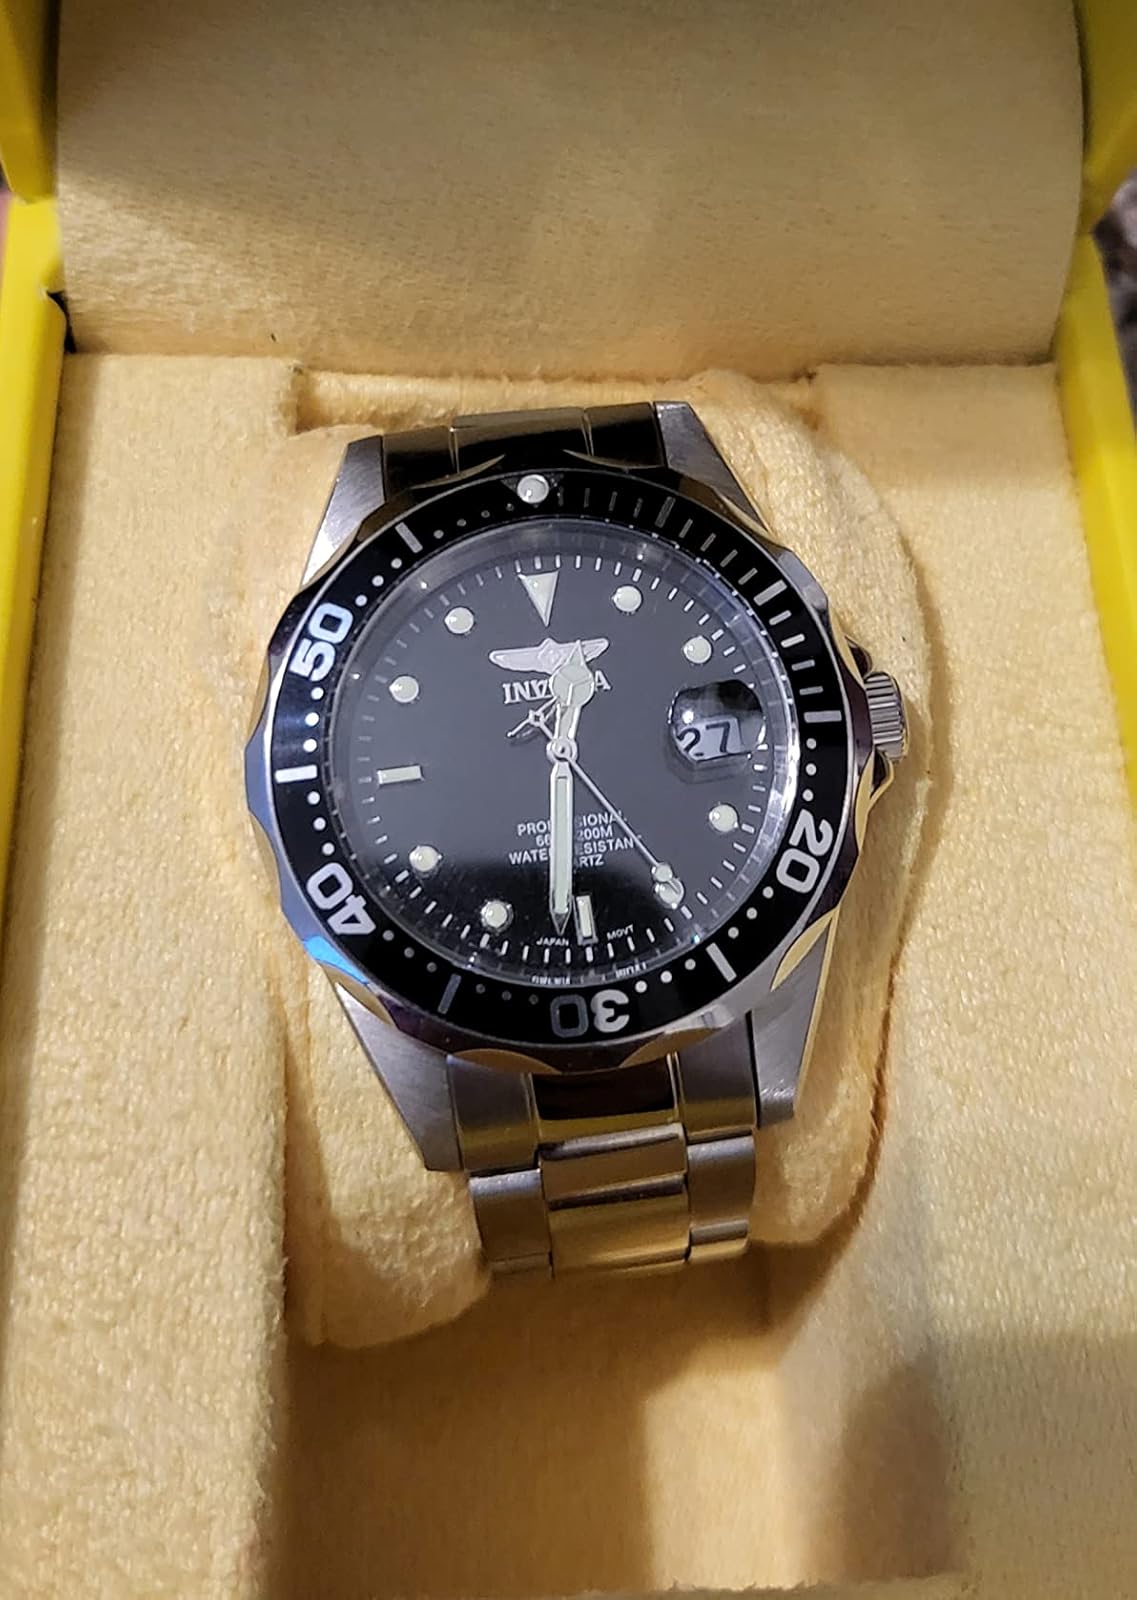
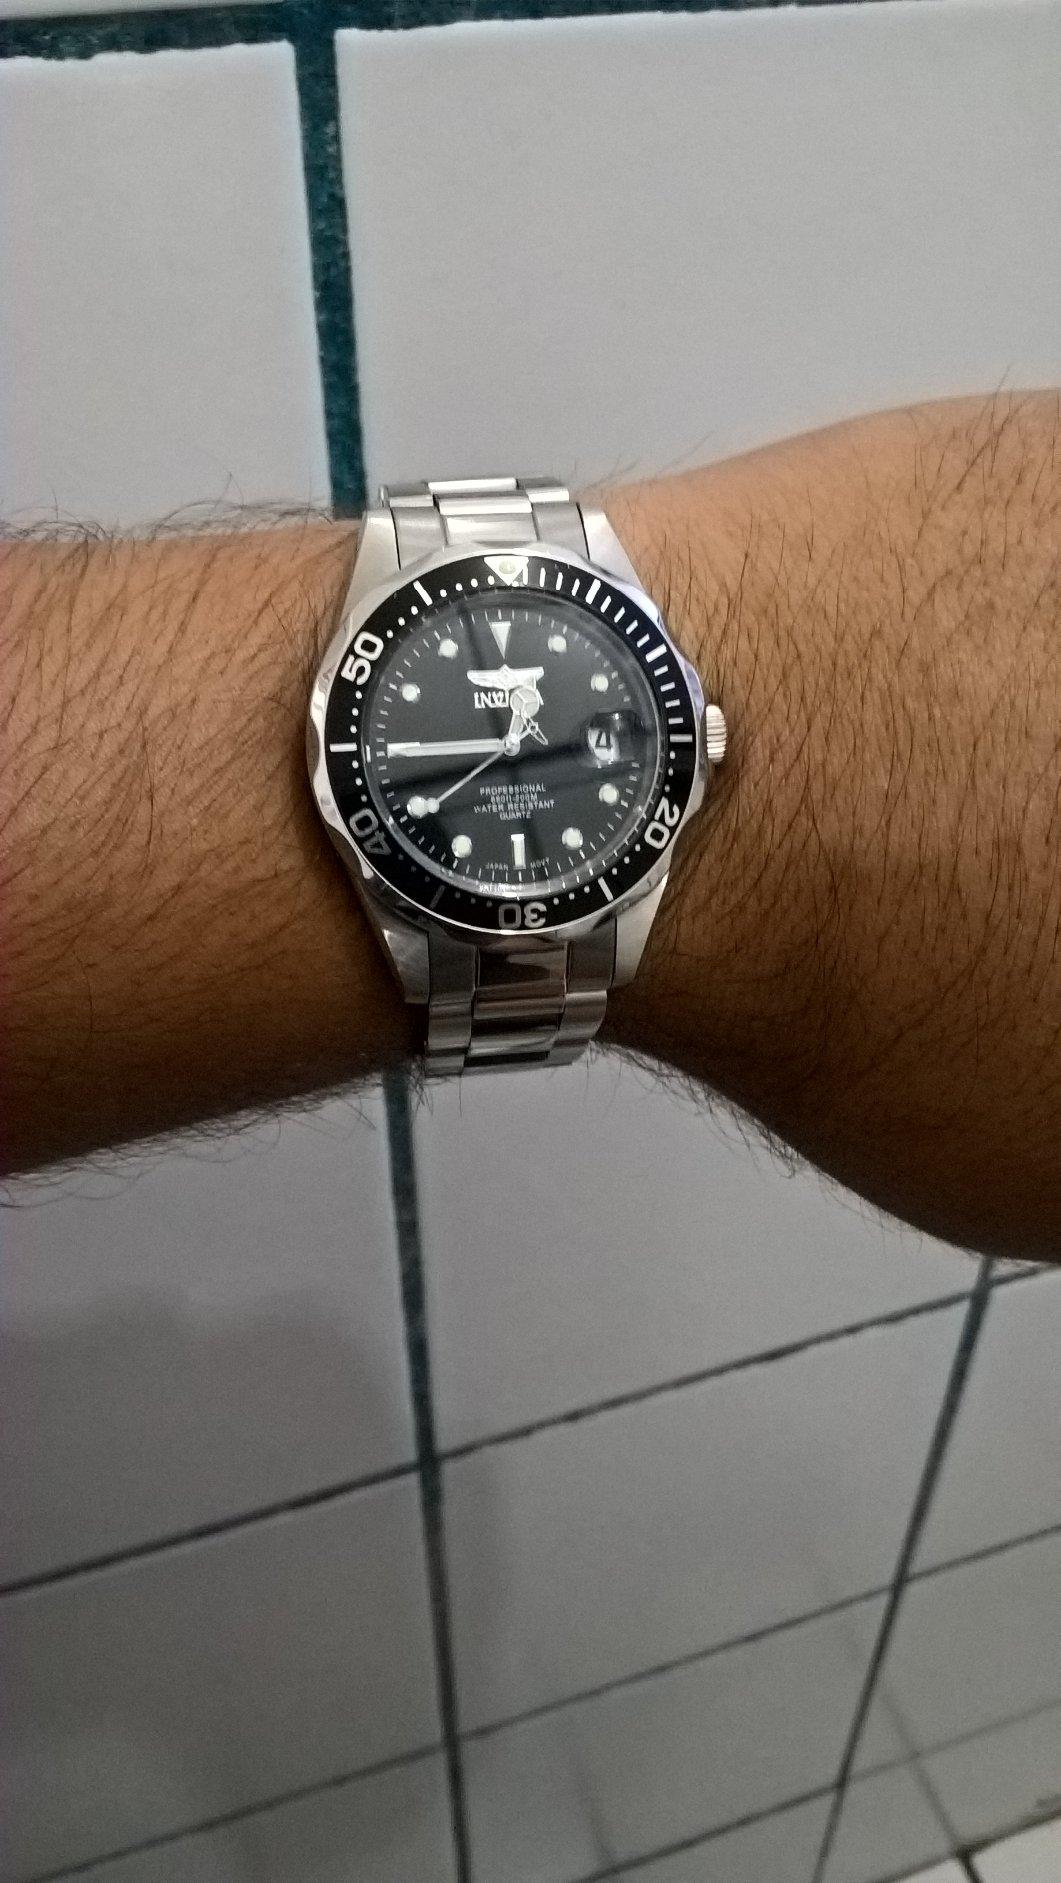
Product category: accessories_watch
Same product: yes